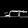
Label: Sandal